Jug Girard

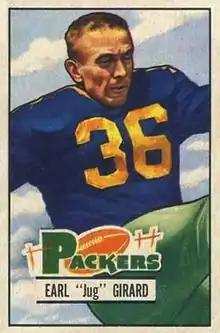
Girard on a 1951 Bowman football card

Earl Francis "Jug" Girard (January 25, 1927 – January 17, 1997) was an American football player. He played ten seasons in the National Football League (NFL) as an end, halfback, quarterback, punter, kickoff returner, defensive back, and punt returner. He played for the Green Bay Packers (1948–1951), Detroit Lions (1952–1956), and Pittsburgh Steelers (1957). He won two NFL Championships with the Lions in 1952 and 1953. He played college football at the University of Wisconsin in 1944 and 1947 and was selected as a first-team All-American halfback at age 17 in 1944.